Birmingham and Gloucester Railway

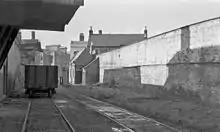
Site of the 1840 Tewkesbury station

In 1842 the strained UK economy witnessed a massive fall in passenger carryings which continued in 1843. This cut or delayed B&GR outlay due to investor confidence.